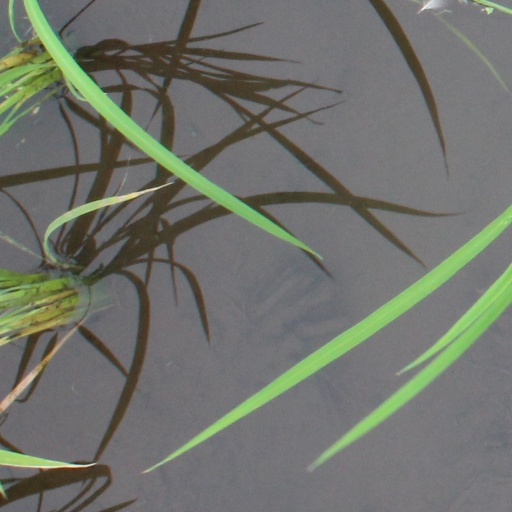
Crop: rice